A View of Religions

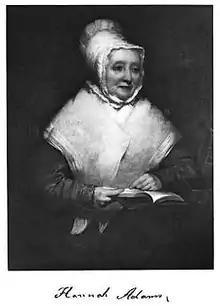
Hannah Adams

Until she was twenty years of age, Adams's reading had been limited mostly to works of imagination and feeling. She had never been directed to those of a controversial nature, nor to a study of the disputed points between the various sects. Her curiosity being awakened by a small manuscript from Broughton's "Dictionary", giving an account of some of the most common of the religious denominations, she began to read all she could find on the subject. At about the age of 30, becoming disgusted with the intolerance and lack of candor of the authors, she decided to write in a blank book what seemed to her to be the truth. In doing this she had no idea of publication. The work grew upon her hands and became known to her friends. Needing money, she was urged to publish it. But to find a printer to take it without immediate pay was the difficulty. She obtained 395 subscribers, 28 of whom were women, including Rev. Nathaniel Emmons, Franklin, Massachusetts (six copies), Rev. Charles Chauncy, D. D., Boston, Dr. James Manning, president of Rhode Island College, Edmund Quincy, Esq., Hon. Oliver Wendell, Nathaniel Appleton, Esq., and Samuel Adams, all of Boston. The hard study and close reflection were so difficult, that she was attacked before she finished it by a severe fit of illness, and threatened with derangement.